2000 Chilean telethon

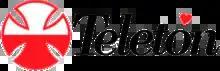
Chilean Telethon's logo

The 2000 Chilean telethon was the 16th Teletón solidarity campaign held in Chile, nicknamed the "Millennium Telethon", taking place on 1–2 December 2000. The theme for 2000 was ""A Challenge to all Chileans."" The goal was met and exceeded with a final collection of CL$6,772,445,028. The poster boy for the event was Ignacio Soto.